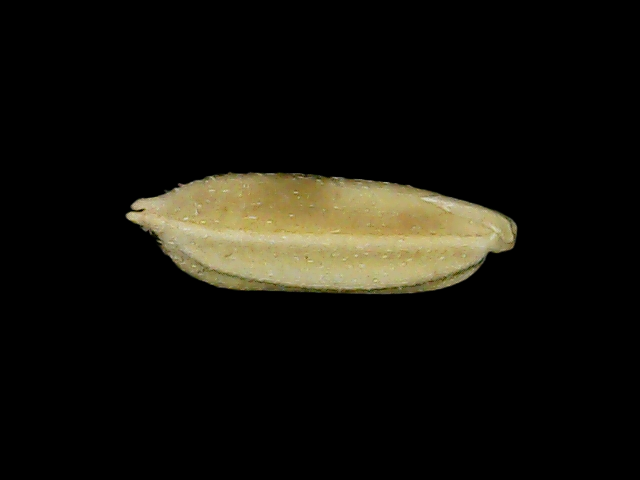
Rice variety: Bd52